Songjiazhuang station

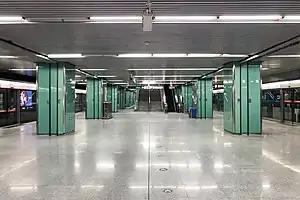
Line 5 boarding platform 300px Line 10 clockwise platform 300px Yizhuang line boarding platform

Songjiazhuang Station is a station on Line 5, Line 10, and the Yizhuang Line of the Beijing Subway. This is an interchange station, terminal for Line 5 and Yizhuang Line. These two stations lie in the perpendicular directions, so that the passengers leaving the train from Line 5 proceed ahead to get to the station of Yizhuang Line. The station handled a peak passenger traffic of 262,800 people on May 5, 2013.